2015 Baga massacre

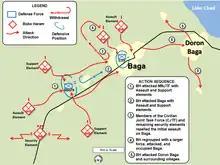
Map of the attack on the MNJTF camp and Baga town.

The attacks began on 3 January, when a large number of Boko Haram militants captured the town of Baga and overran the MNJTF headquarters and army base in town.